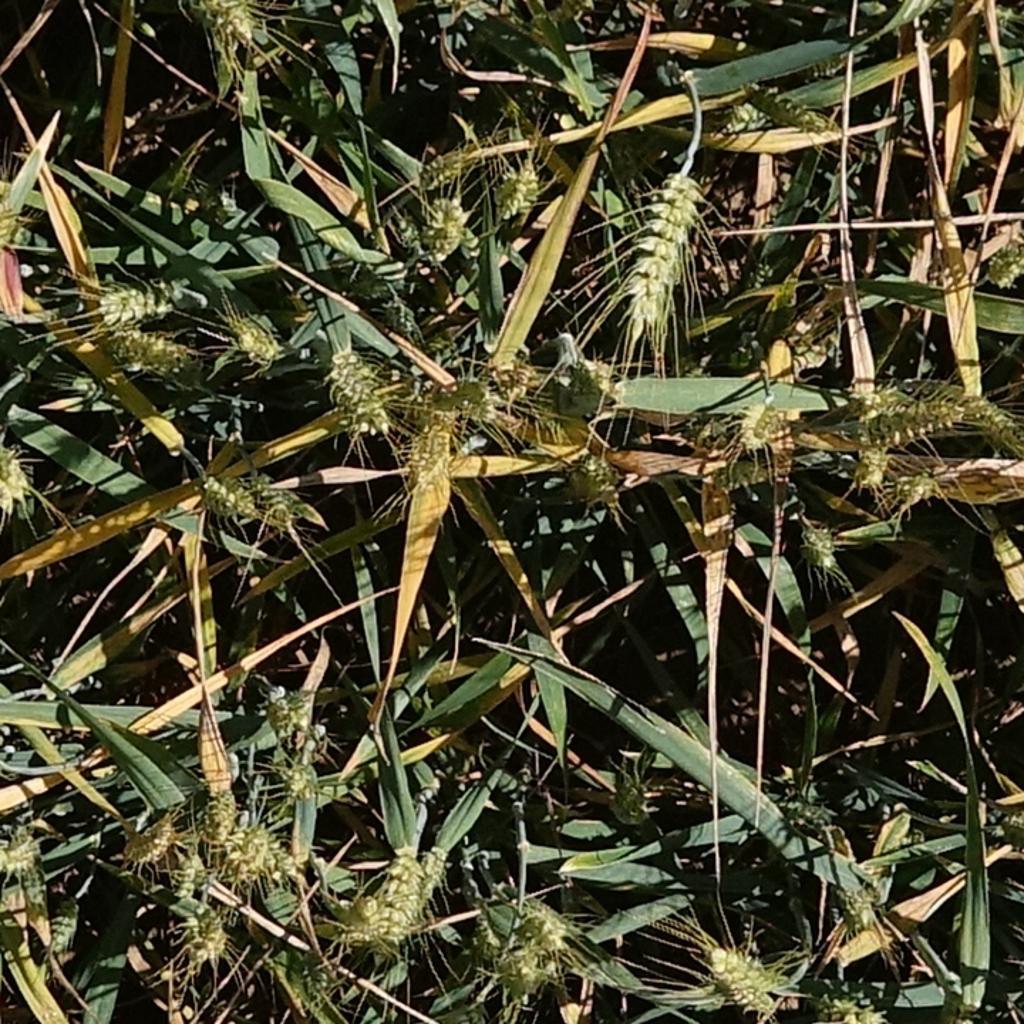
Country: France
Location: Gréoux
Wheat development stage: Filling